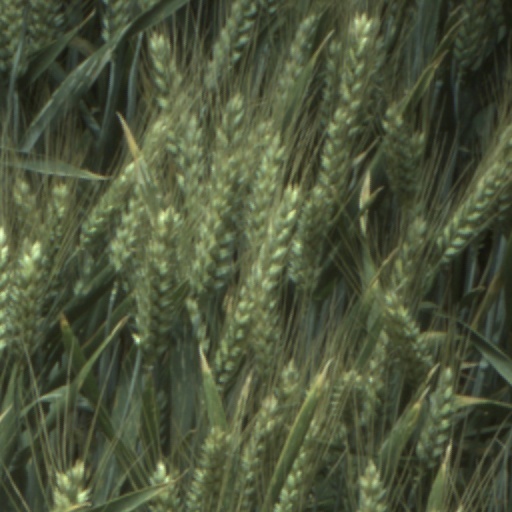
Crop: wheat